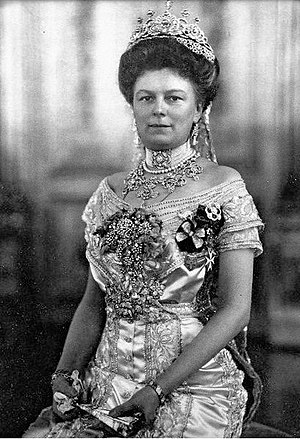
Sophie Chotek, hertuginde af Hohenberg
Sophie Maria Josephine Albina Gräfin Chotek von Chotkowa und Wognin, senere fyrstinde af Hohenberg var en bøhmisk adelskvinde, som var hustru til den østrigske tronfølger Franz Ferdinand. Hun blev dræbt sammen med ham ved et attentat i Sarajevo. Mordene kom til at udløse 1. verdenskrig.